K.O. 3an Guo

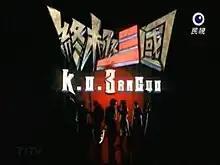
Promotional poster

K.O. 3an Guo is a Taiwanese television series starring George Hu, Xiu, Kirsten Ren, and three out of four members of Fahrenheit as special guests, who starred in the prequels. The title is pronounced as "K.O.-san-guo". It is the third installment of the "Zhong Ji" series; preceded by "KO One" and "The X-Family". This series is a spoof of the 14th century Chinese historical novel "Romance of the Three Kingdoms" by Luo Guanzhong.